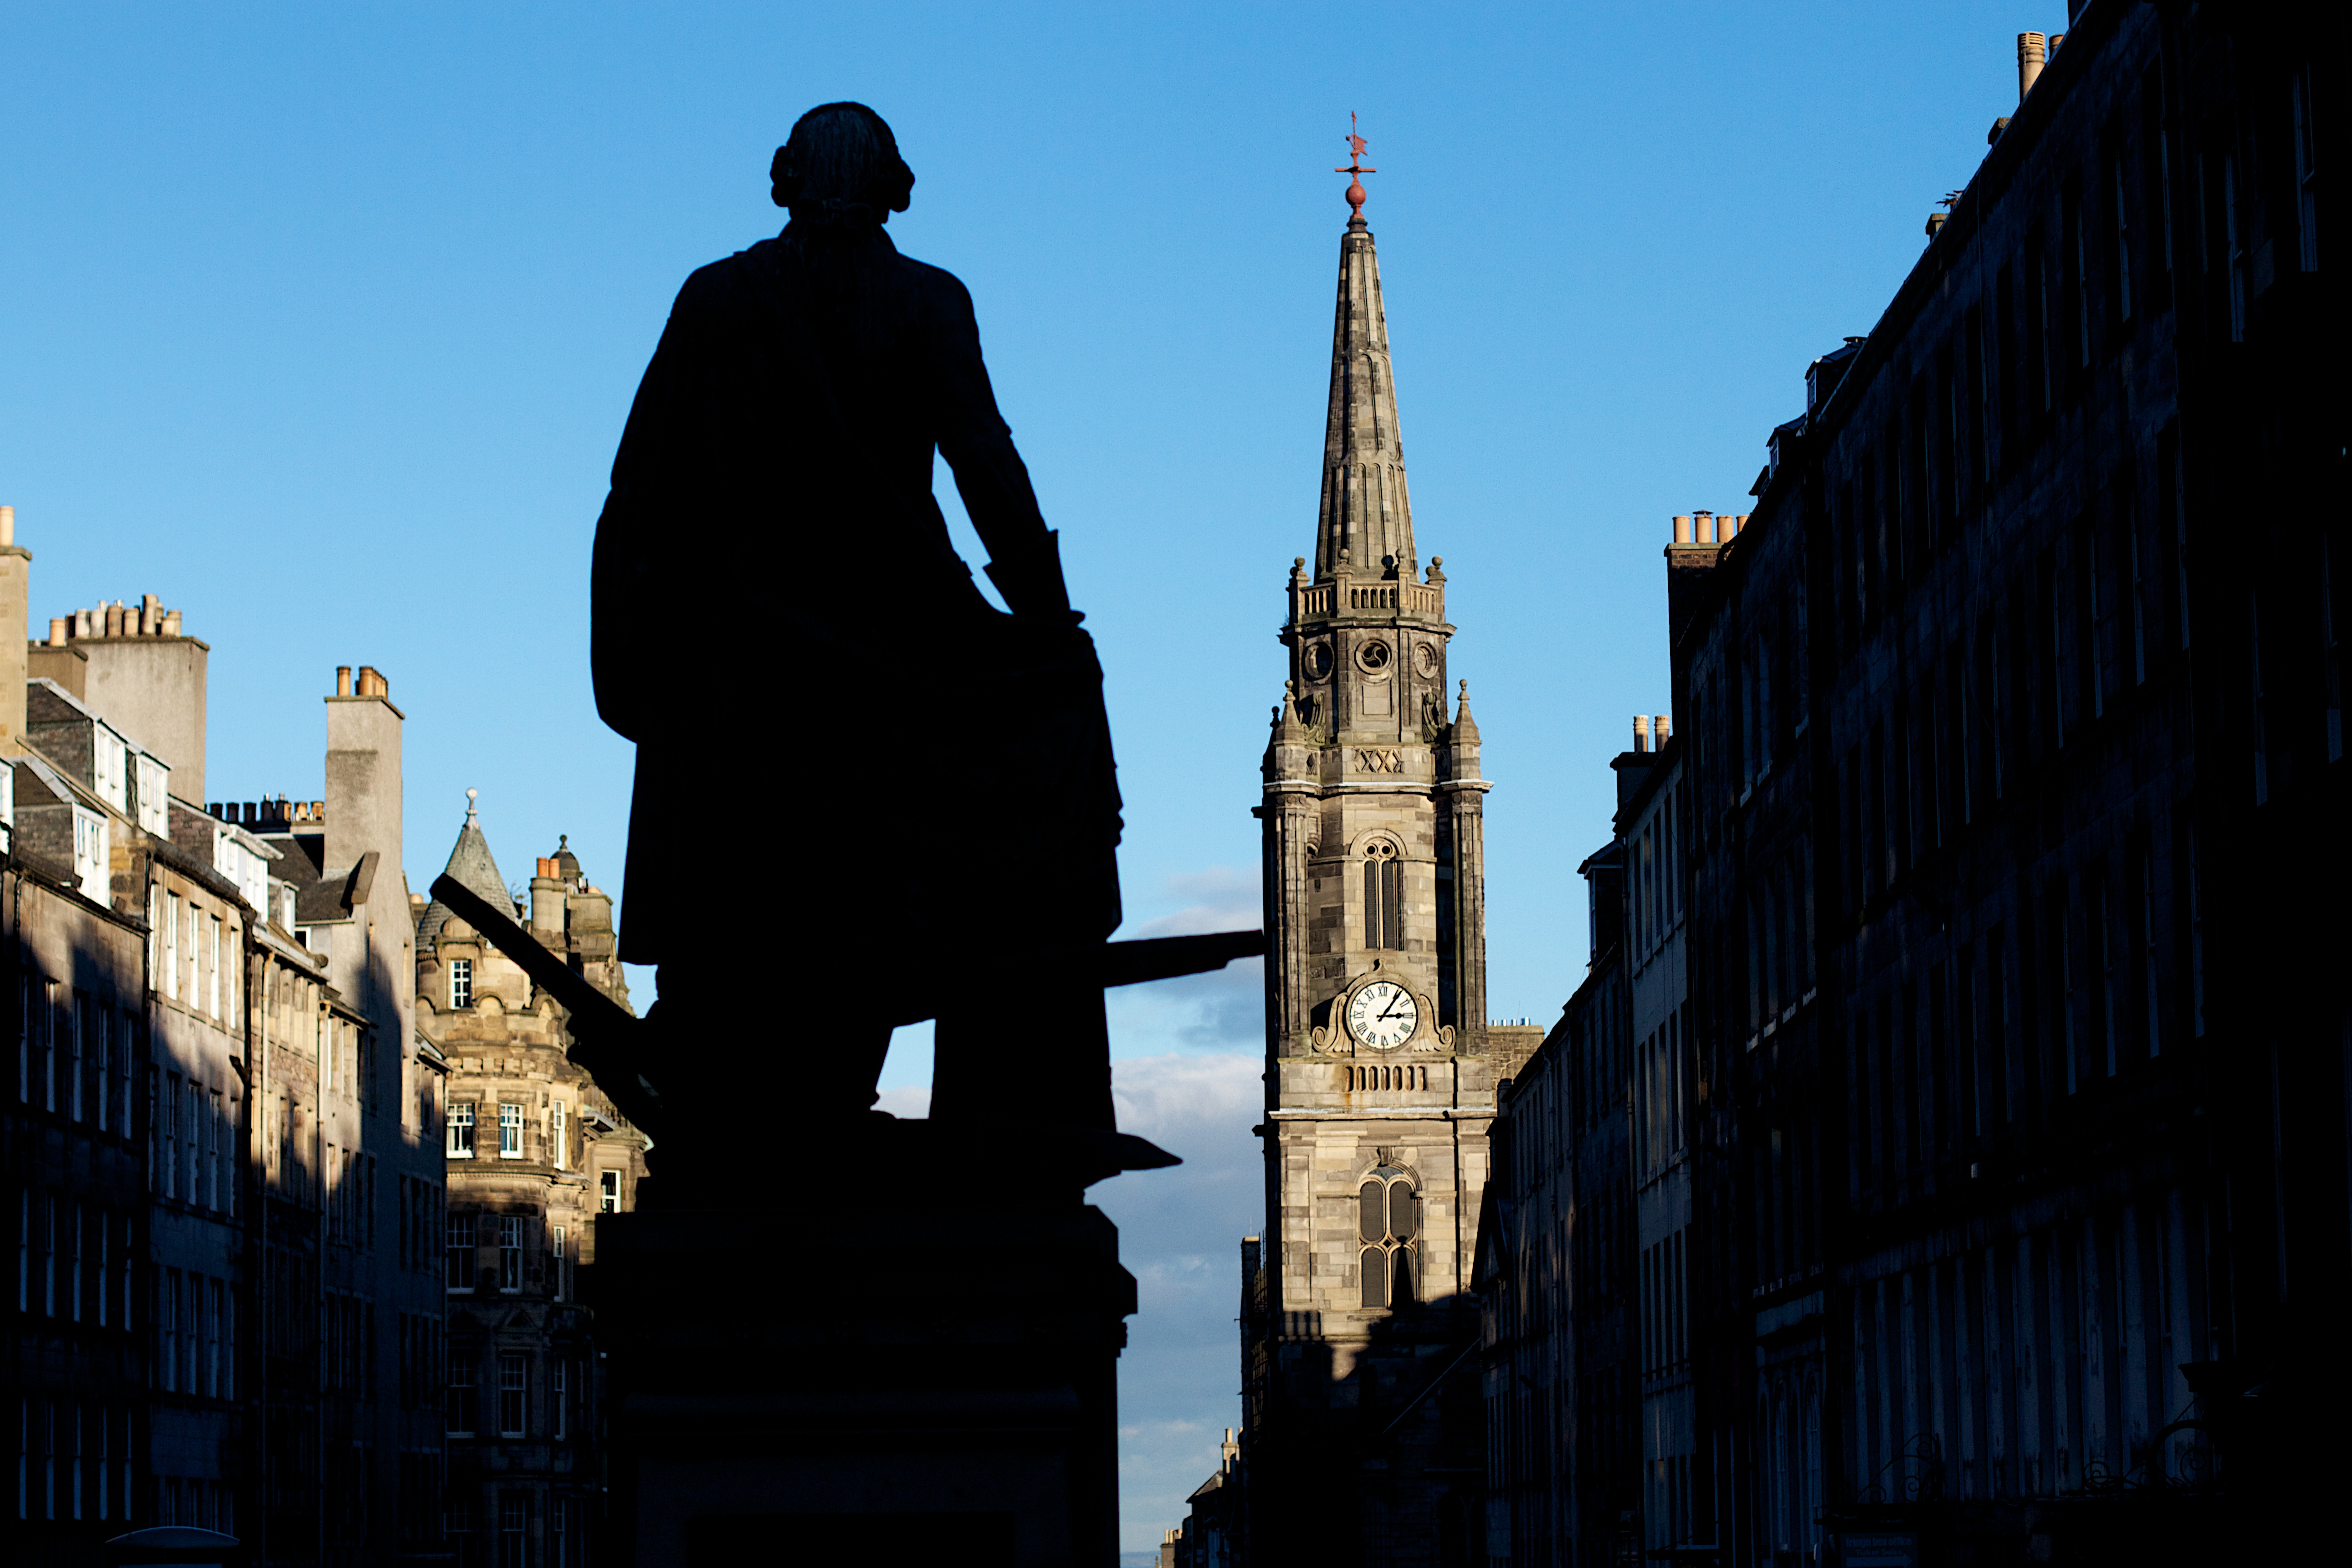
city, skyscraper, monument, cityscape, statue, evening, landmark, cathedral, tourism, cool image, spire, metropolis, human settlement